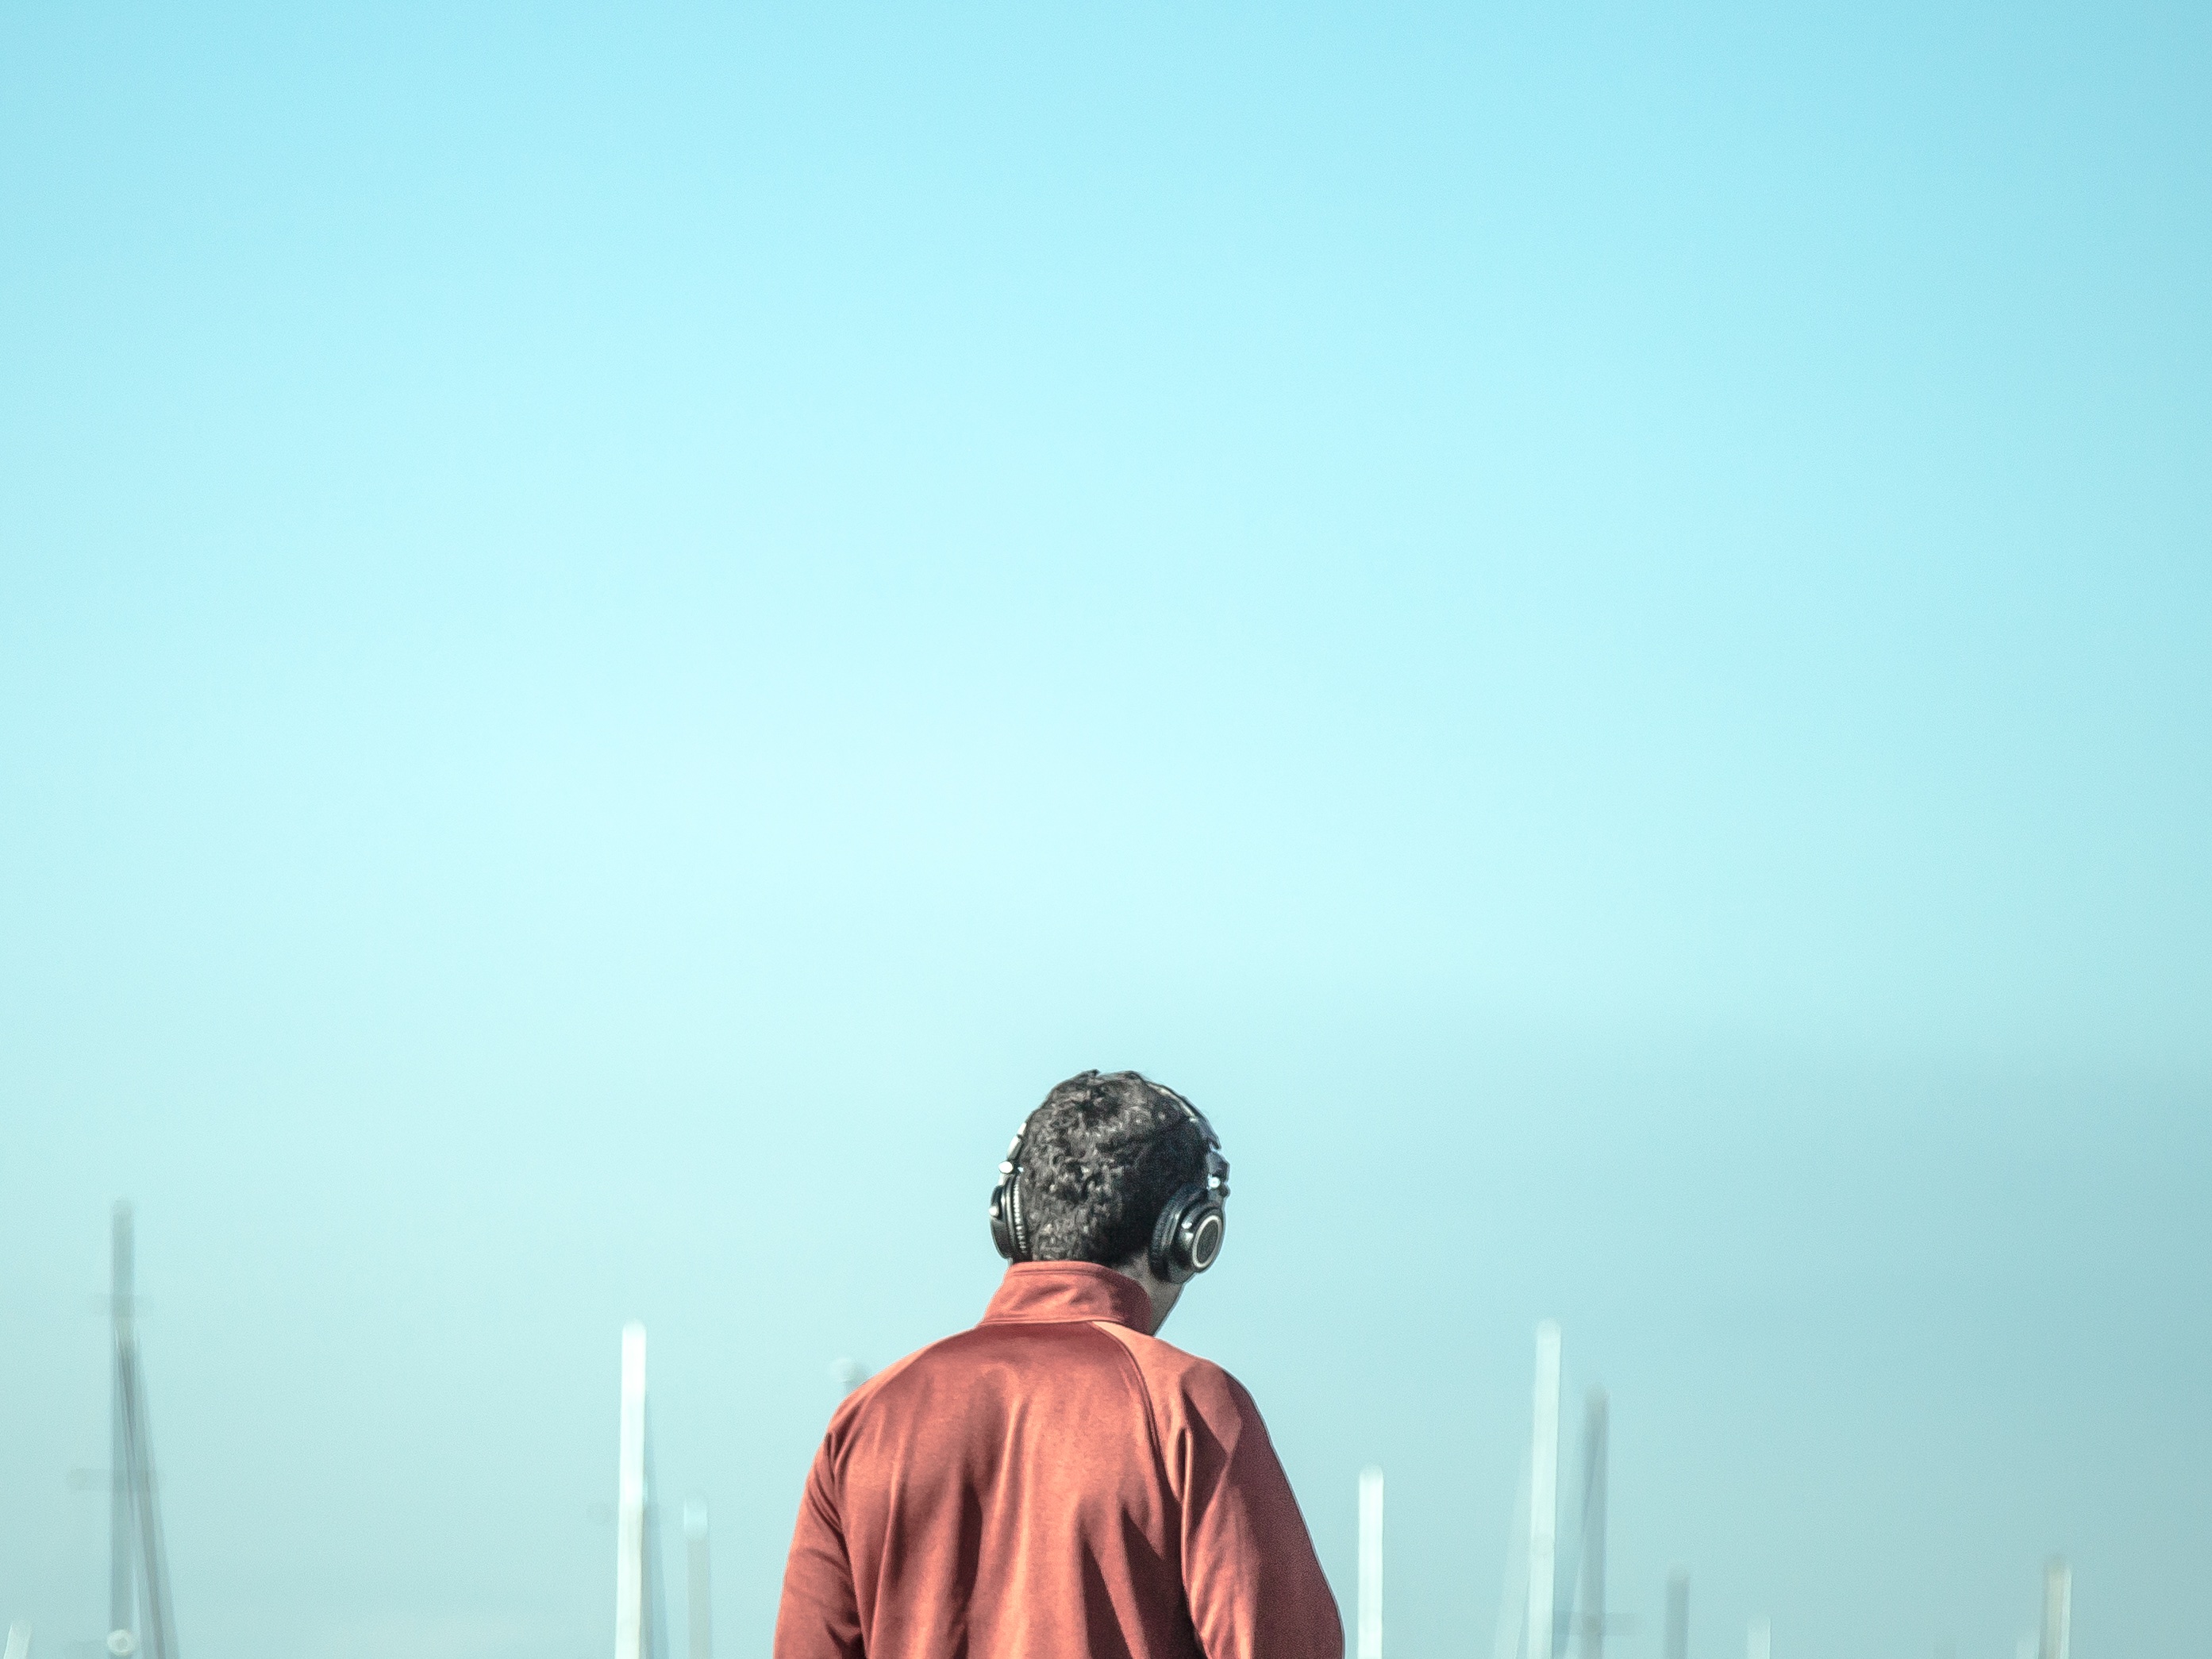
horizon, sky, sunlight, morning, blue, temple, atmospheric phenomenon, atmosphere of earth